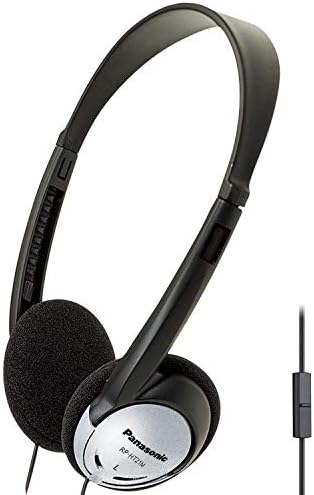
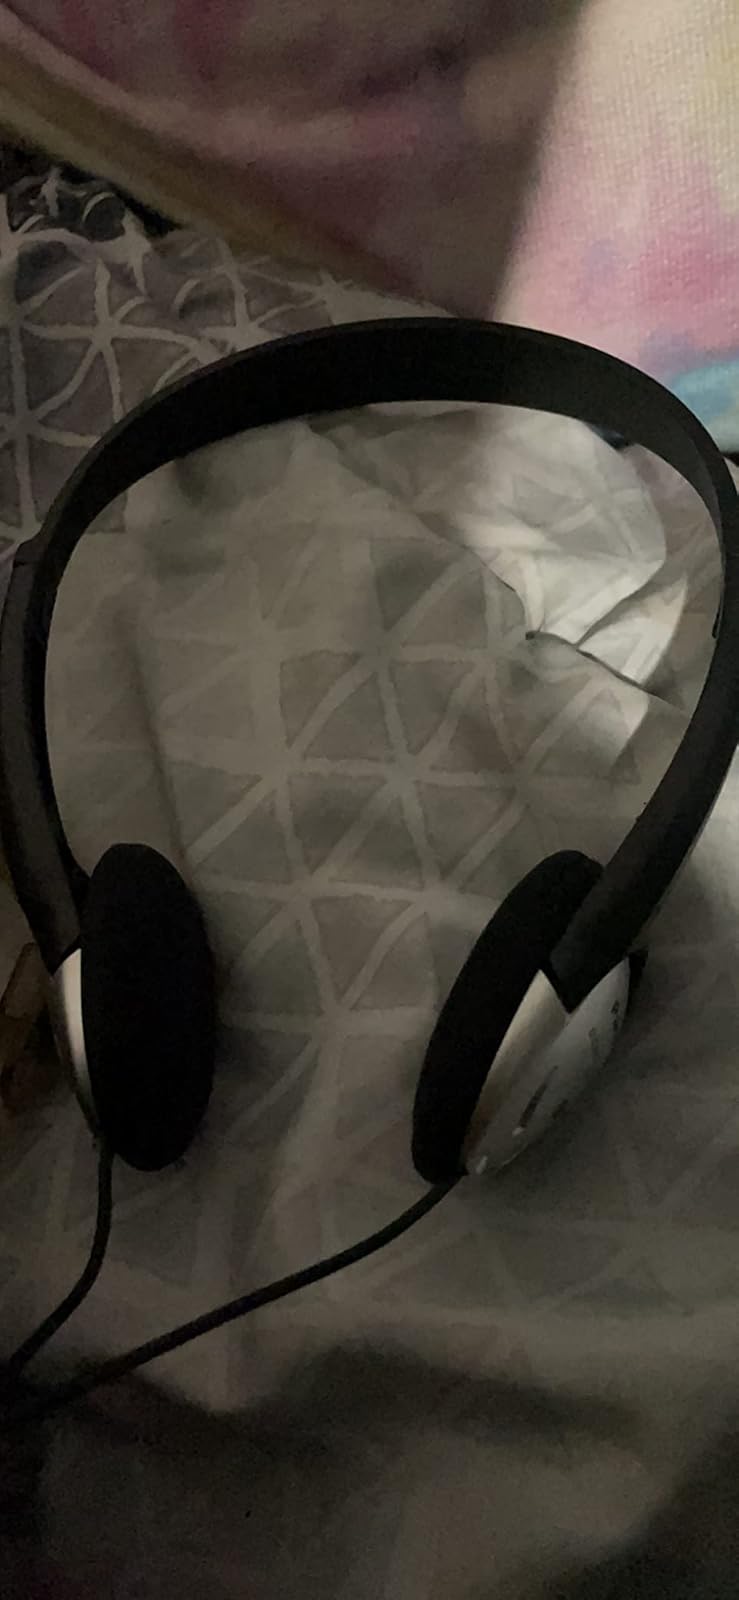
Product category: headphones
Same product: yes